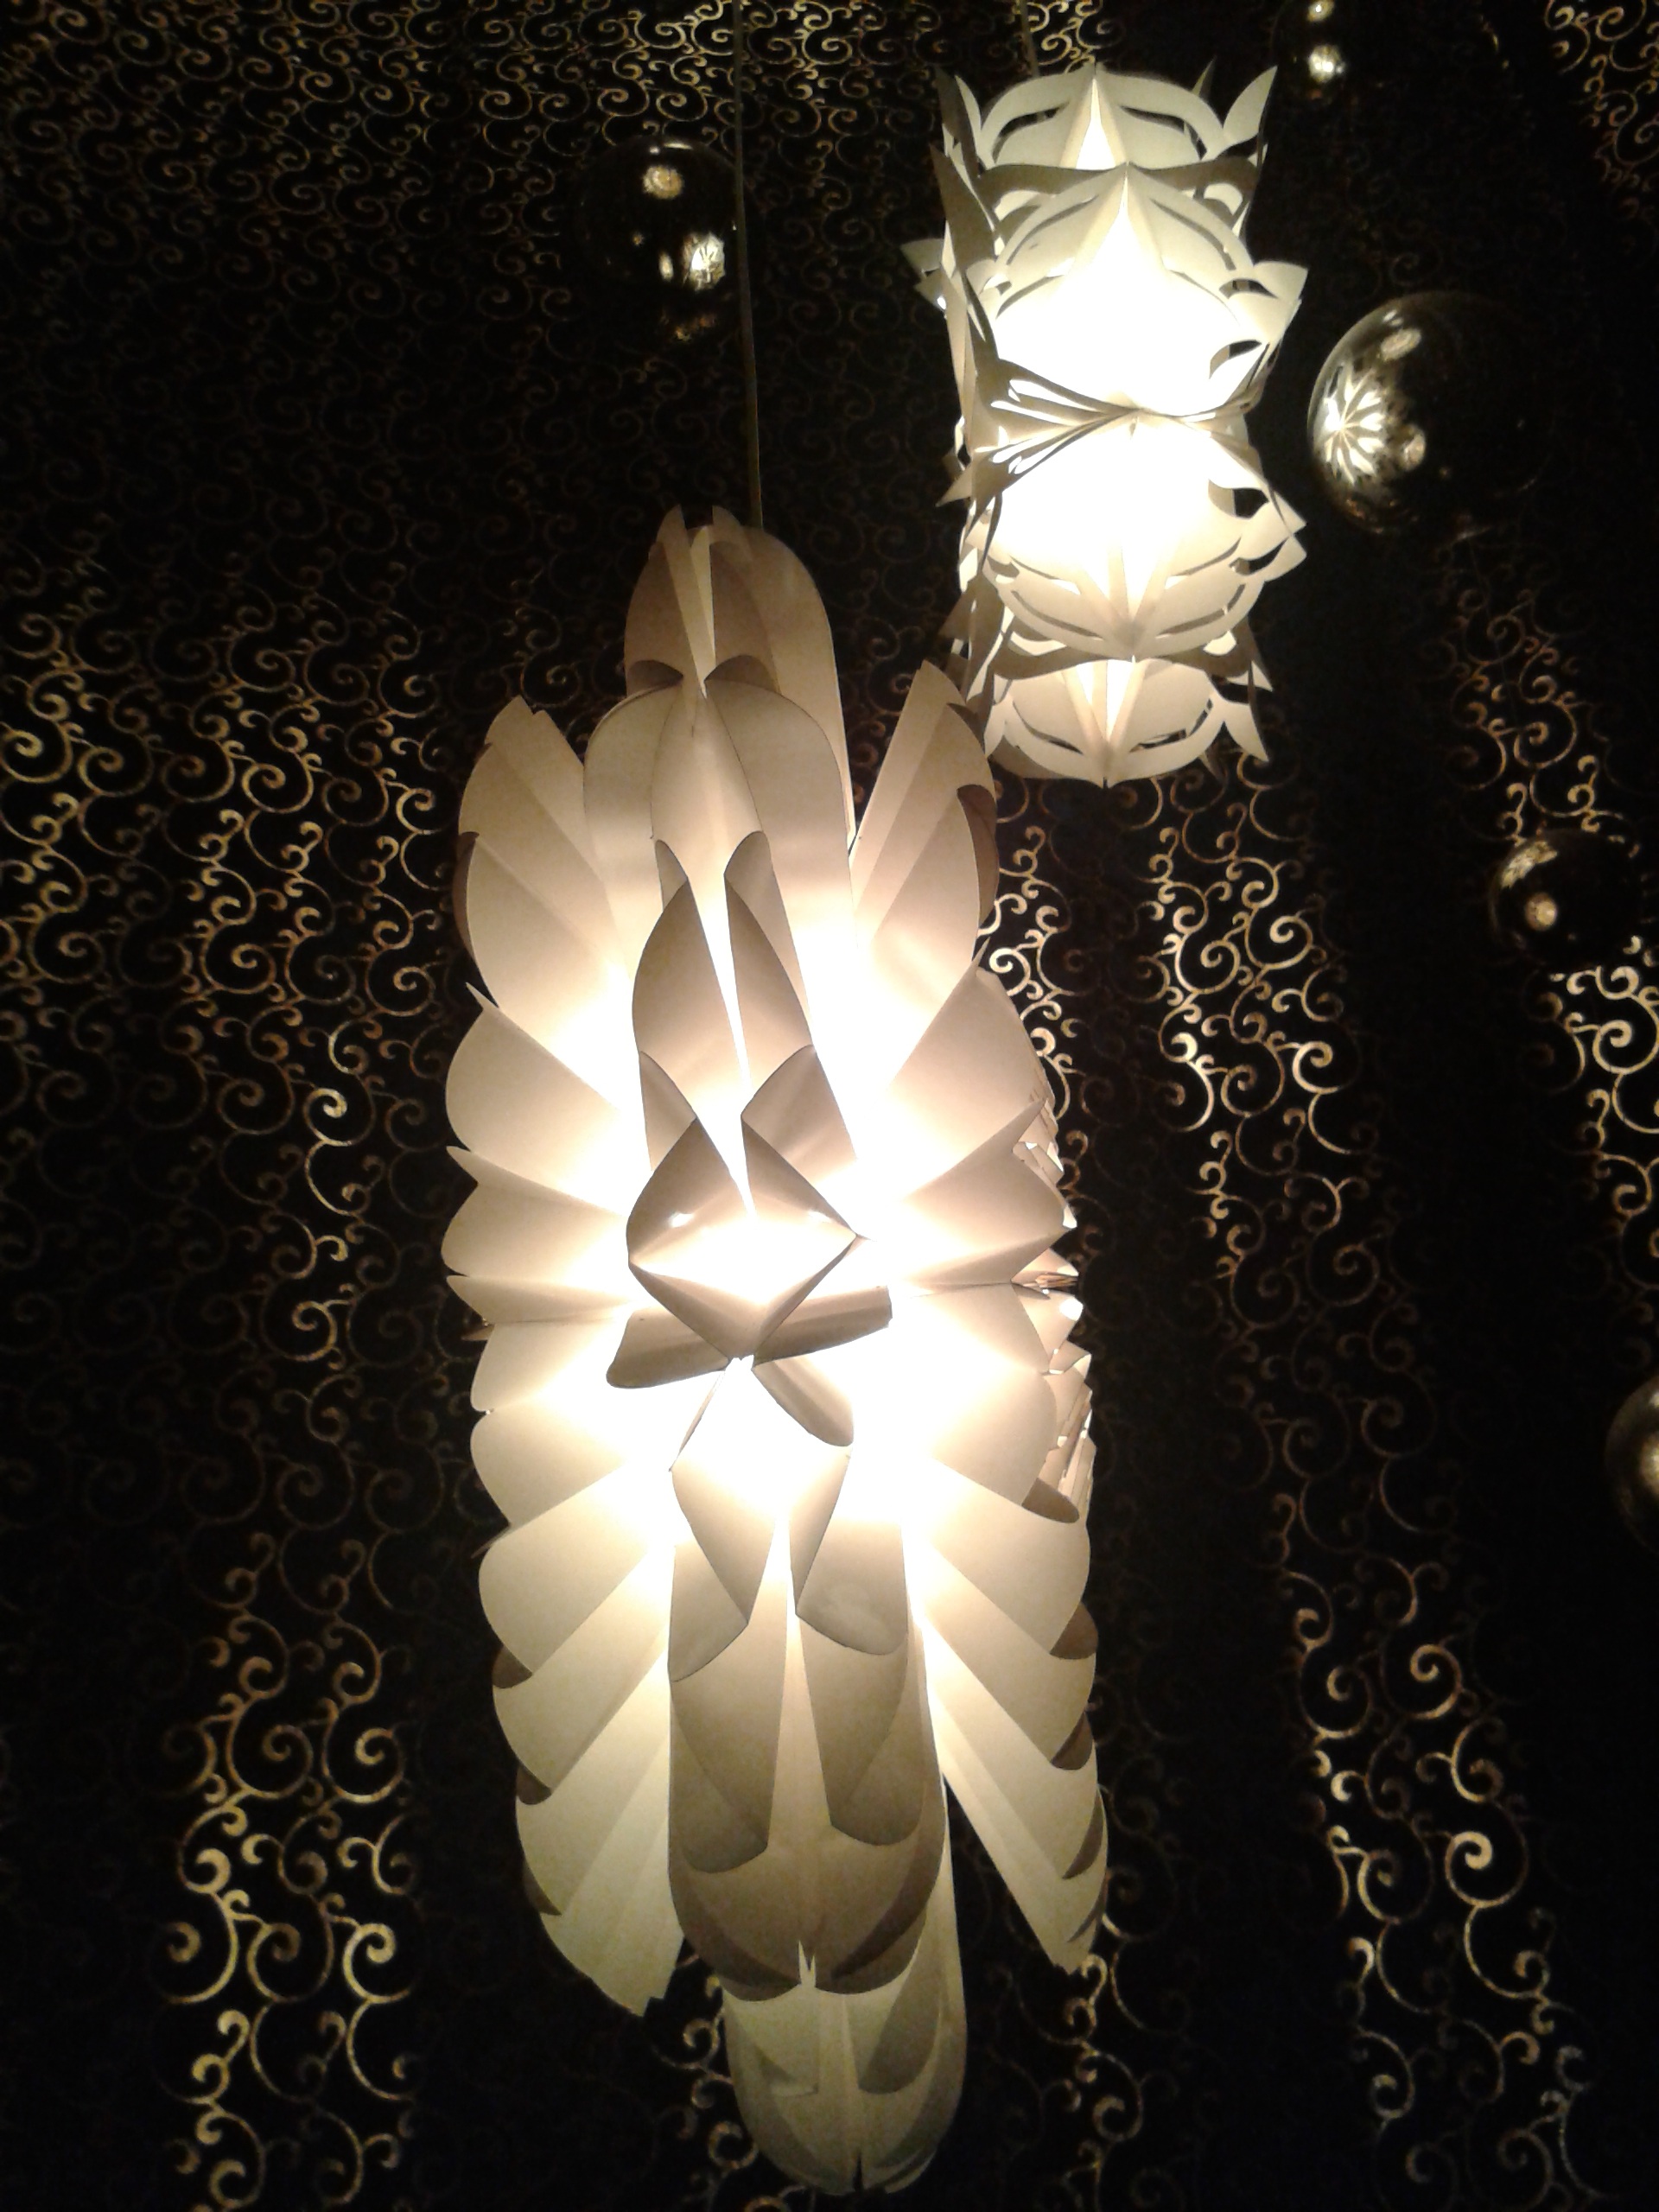
light, white, star, pattern, darkness, black, christmas, lighting, advent, christmas time, design, symmetry, light fixture, chandelier, carving